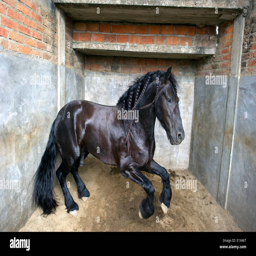
a strong horse is confined to a small space and he is running and jump in his stall